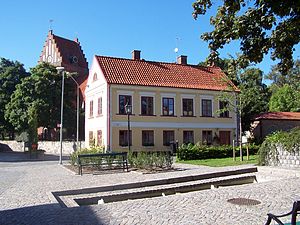
Sölvesborg / Galleri
Sölvesborg er en svensk by i Blekinge mellem Ryssberget og en bugt i Østvesan. Byen blev grundlagt i middelalderen på vejen mellem de danske provinser Skåne og Blekinge. Under den danske tid var byen administrativt centrum i Sølvesborgs len. Til byens beskyttelse blev der med Sølvesborg Slot opført en borg, hvis ruiner er bevaret. I middelalderen var det den største og vigtigste fæstning i det østlige Danmark. På grund af beliggenheden blev Sölvesborg en vigtig handelsby.